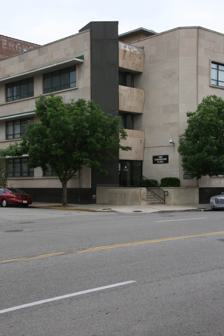
Building: Seven-Up Headquarters
Country: United States of America
Year built: 1927
Historic office building in St. Louis United States historic place Seven-Up Company Headquarters U.S. National Register of Historic Places The front entrance in 2016 Show map of St. Louis Show map of Missouri Show map of the United States Location 1300 Convention Plaza (formerly Delmar Boulevard ), St. Louis , Missouri 63103 Coordinates 38°38′00″N 90°11′51″W / 38.63333°N 90.19750°W / 38.63333; -90.19750 Built 1927, 1950 Built by March-Jarvis Builders Architect Hugo K. Graf Architectural style International Style Website uemstl .com /uncola-lofts / NRHP reference No. 04000089 Added to NRHP February 24, 2004 The Seven-Up Headquarters is a former office building in St. Louis, Missouri that originally served as the home office for the 7 Up company. The National Register of Historic Places listed the structure which has since been converted to the residential Uncola Lofts . History Charles Leiper Grigg originally founded the 7 Up company and died in 1940 after which his son, Hamblett Charles Grigg, succeeded him. The company had been renting space in the Shell Building since 1943 but the younger Grigg commissioned Hugo K. Graf to design a prominent headquarters in St. Louis to raise the profile of what was then the third largest soft drink company. The Downtown West site for the building was already owned by 7 Up, as they had purchased a 1927 building to use as a warehouse in 1943. March-Jarvis Builders completed the new headquarters building in 1950. By the mid-1960s, the company moved to a smaller headquarters in suburban Clayton, Missouri and then moved again to Dallas during the late 1970s. In the 1990s, the St. Louis Development Corporation leased the building to the Christian Board of Publication before its sale in 2003. The building then had a residential conversion into 48 units, split between one- and two-bedroom apartments. The residences have been variously branded as the Crown Downtown, the Terrace Lofts, and now the Uncola Lofts. Architecture Graf designed the three-story International Style office building in a U-shape that incorporates the original 1927 building. The exteriors curtain walls are limestone with a polished black granite base. The fenestration pattern consists of nine bays of windows spanning the width of the building. Cantilevered shields over the windows both help block the morning sun and further emphasize the horizontal lines. The interior portions considered historic consist of the entrance lobby and second floor boardroom, both of which have wood paneling . The Associated General Contractors gave an award celebrating the building's architecture. See also List of works by Hugo K. Graf Coca-Cola Building (St. Louis) National Register of Historic Places listings in Downtown and Downtown West St. Louis References